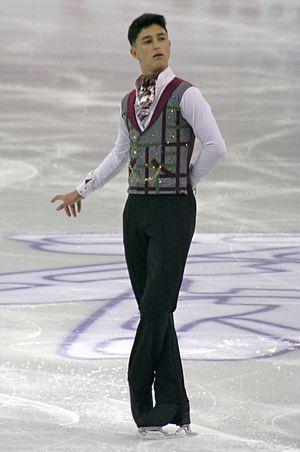
Daniel Samohin est un patineur artistique israélien.